Diederik II count of Limburg Hohenlimburg

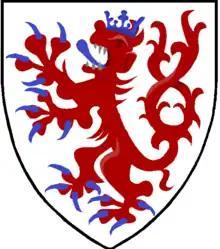
Coat of Arms souverain county of Limburg Lenne.

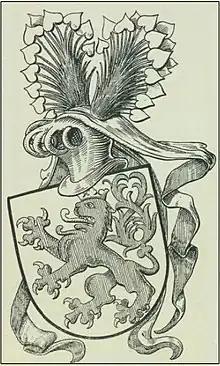
Chart of Theodericus II comes de Lymburg 1276 - 1364 Lion double tailed / Wappen der Deutschen Souveraine.

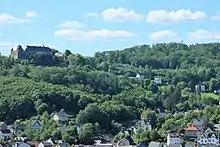
Castle Hohenlimburg at the Schleipenberg

Diederik married on September 16, 1297 to Irmgard of Greifenstein (widow of knight Hildeger Heinrich of Birklin, related to the family of Isenburg (not to be confused with Isenberg) daughter of Cracht of Greiffenstein. The castle was destroyed in 1298 by the counts of Nassau and Solms and not rebuilt. In 1315 Kraft (Cracht) of Greifenstein sold the ruined castle to the House of Habsburg. These ruins still exist. After his father Everhard I dies in 1308, he succeeds as Diederik II Count of Limburg Hohenlimburg. A heated conflict arises with the abbess. As a result, he and his wife Irmgard are excommunicated by the Archbishop of Cologne, Heinrich II of Virneburg. Only after some time do they receive absolution.